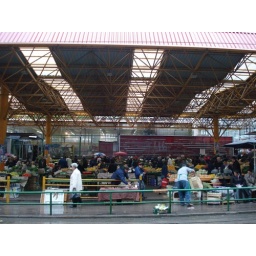
the market in sarajevo. anything you could want.. hand knit socks and hats, cigarettes, fresh fruit and veggies, preserves, underwear....